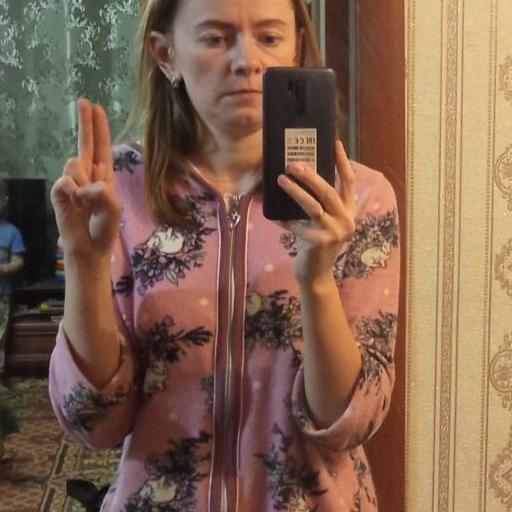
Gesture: no_gesture